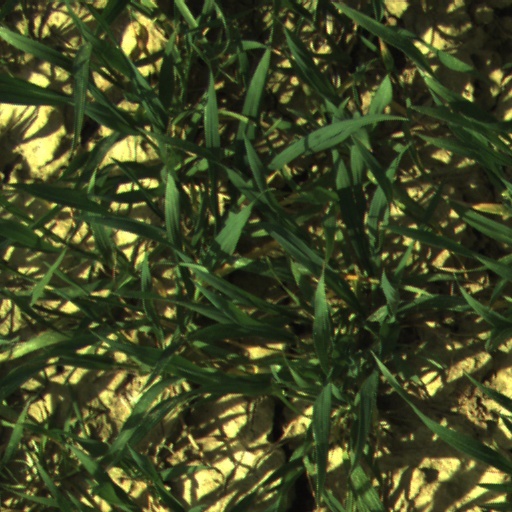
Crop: wheat